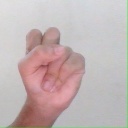
अक्षर: स